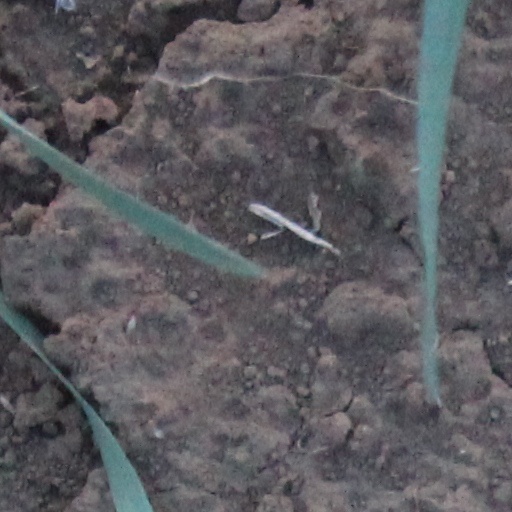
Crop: wheat